Little Cacapon River

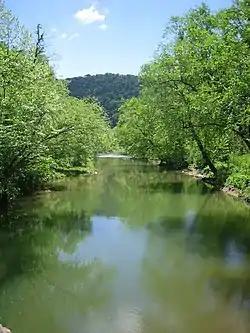
The Little Cacapon viewed north from the Okonoko-Little Cacapon Road (County Route 2/7) bridge

The Little Cacapon River is a free-flowing tributary of the Potomac River in the center of Hampshire County, West Virginia. Via the Potomac River, its waters are part of the Chesapeake Bay watershed, leading to the Atlantic Ocean. The Little Cacapon enters the Potomac at an elevation of near the community of Little Cacapon. For the majority of its course the Little Cacapon is a shallow non-navigable stream. It has been historically referred to as both Little Cacapehon and Little Capecaphon. The name is pronounced or .